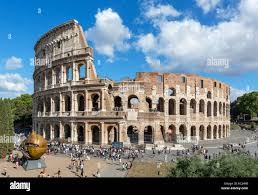
Landmark: Roman Colosseum